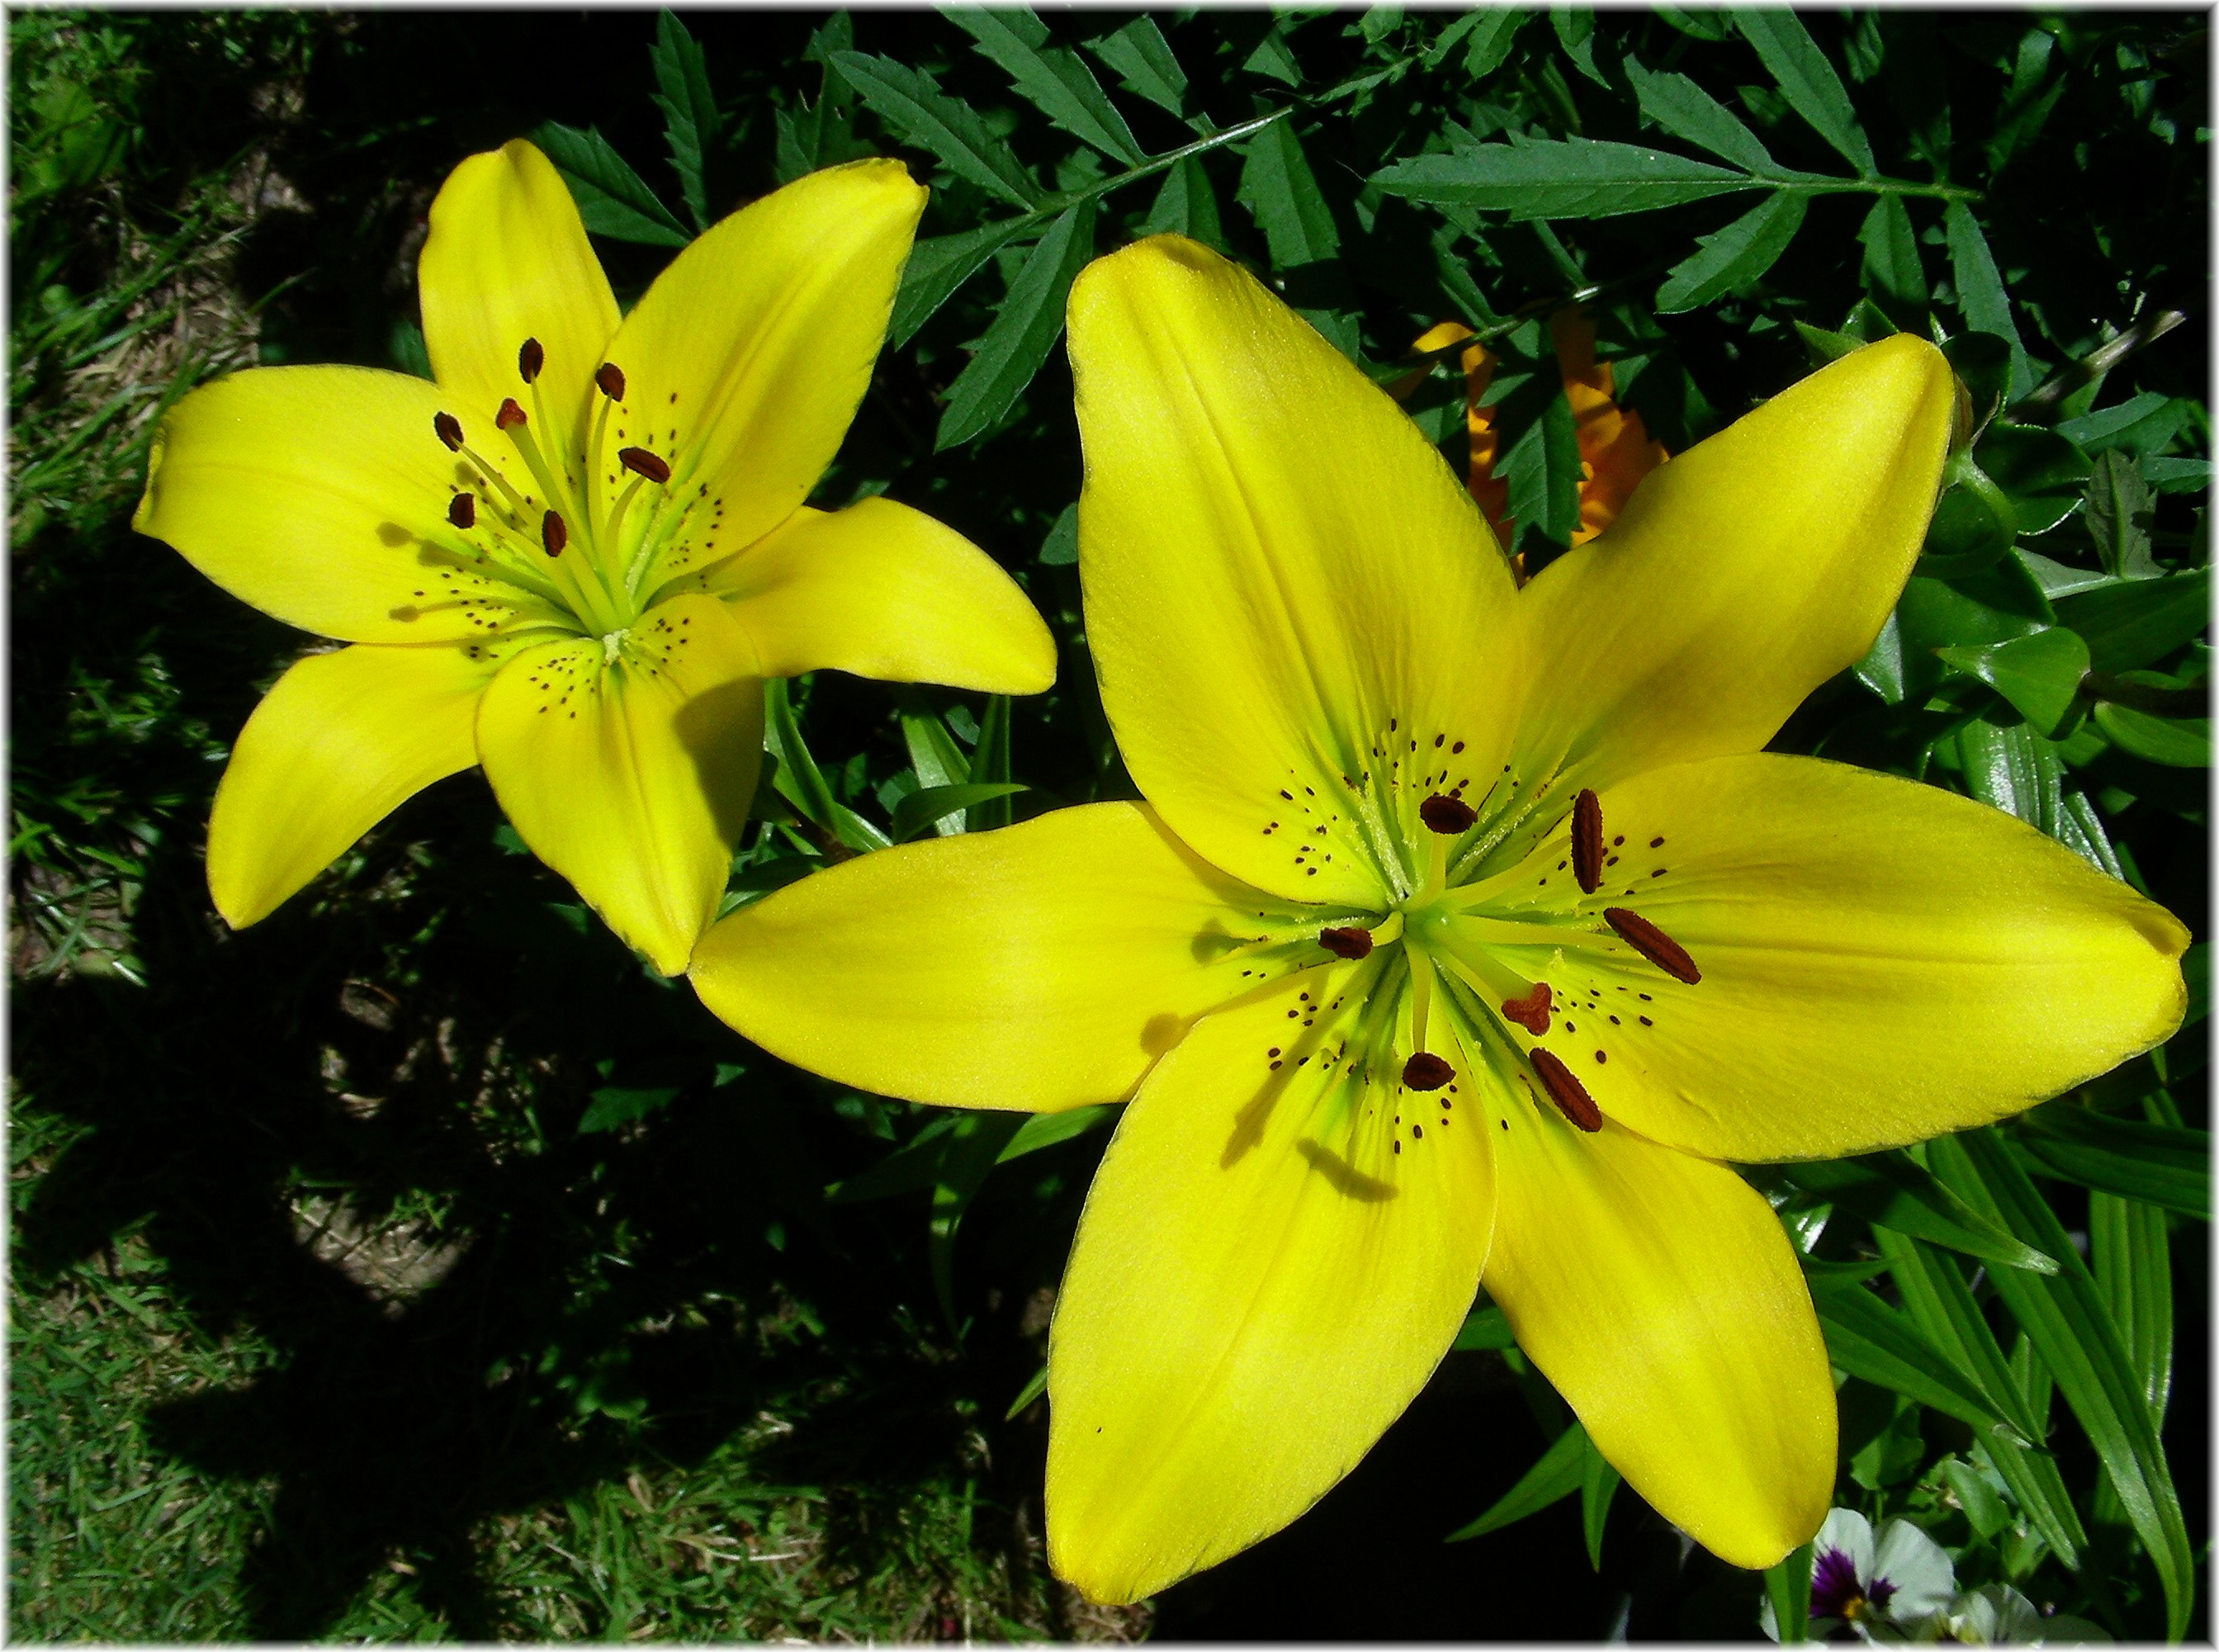
nature, plant, flower, petal, europe, yellow, flora, flowers, spain, espagne, europa, naturaleza, flores, galicia, natureza, natur, lily, espana, daylily, galiza, frores, corunna, oleiros, coru a, provinciacoru a, flowering plant, lily family, land plant